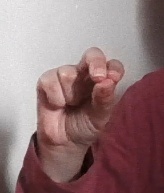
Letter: gaaf